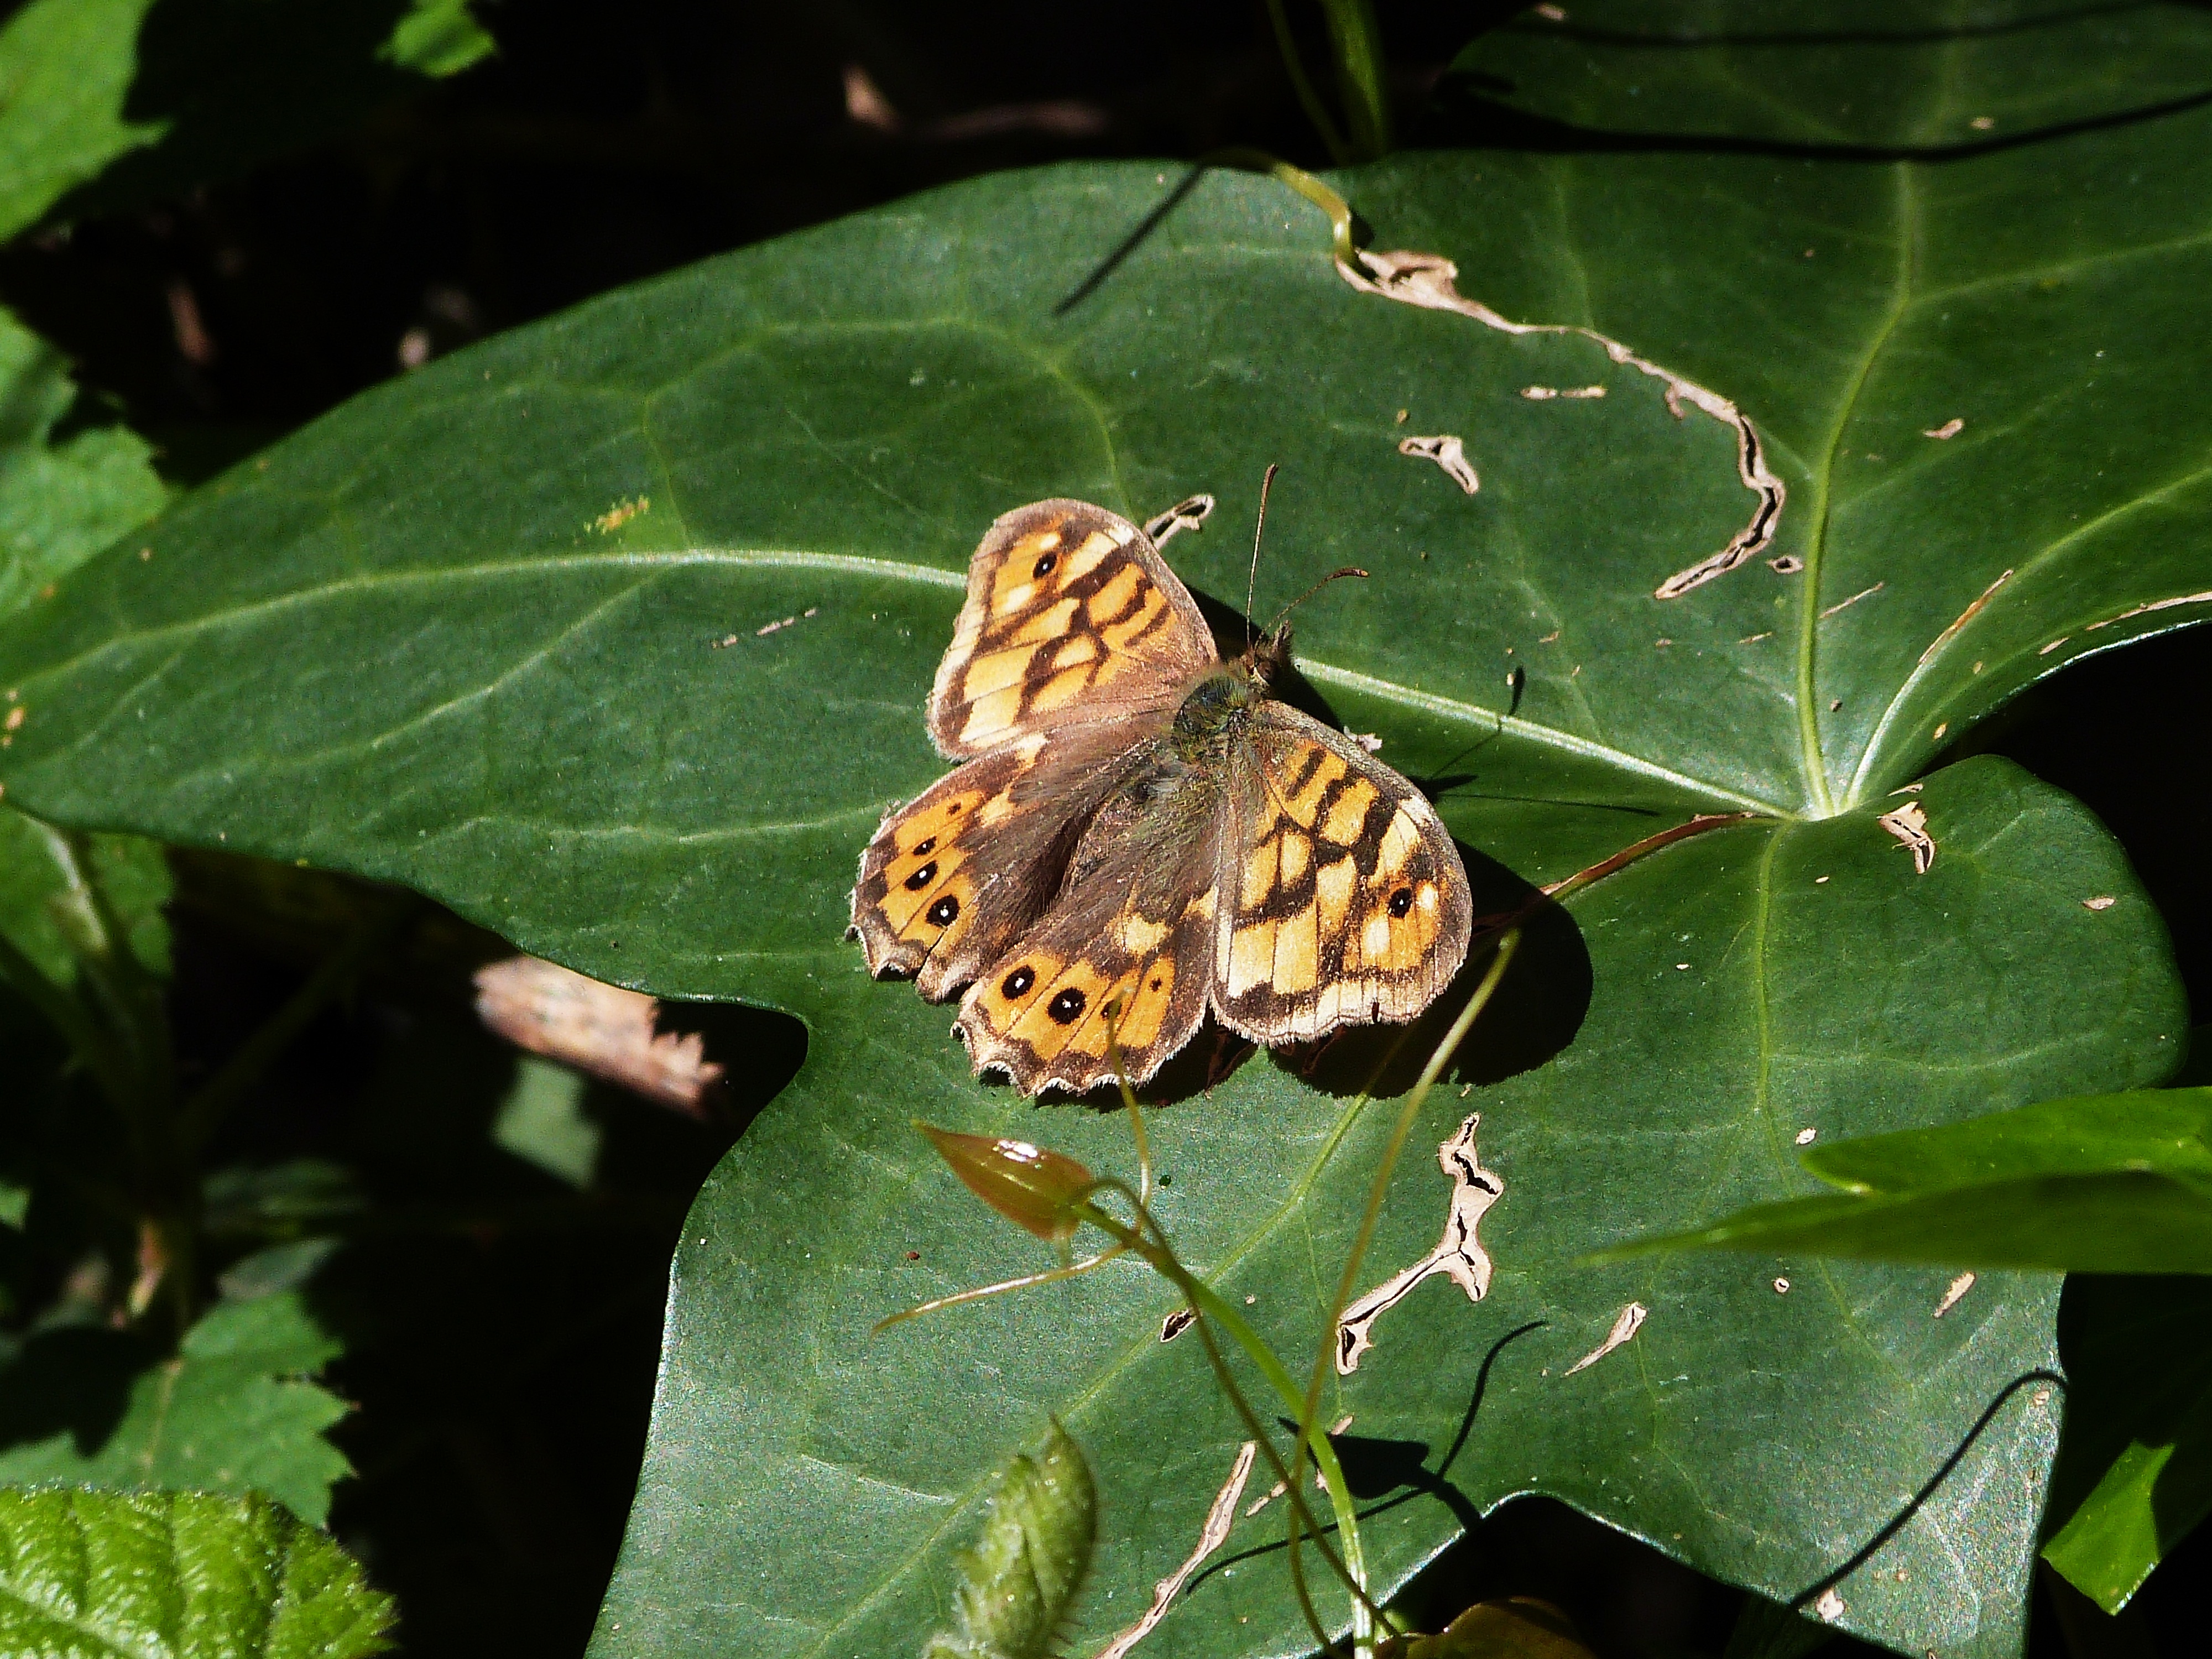
nature, leaf, flower, animal, wildlife, jungle, insect, brown, botany, butterfly, flora, fauna, invertebrate, wings, animals, bugs, tropics, macro photography, moths and butterflies